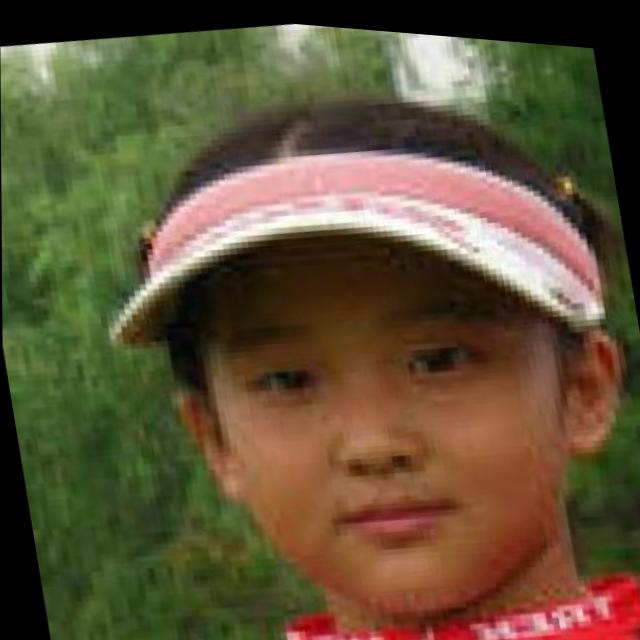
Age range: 0-12